Malik (artist)

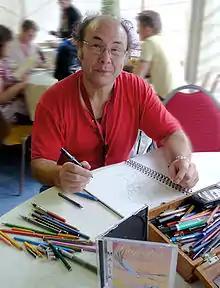
Malik in 2009

William Tai (2 January 1948 – 11 December 2020), known professionally as Malik, was a Belgian comic book artist, best known for his action series "Archie Cash" and his humor comic "Cupidon", both prepublished in "Spirou".